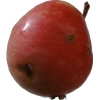
Label: Apple 10